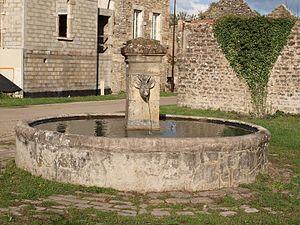
Saint-André-en-Terre-Plaine (Yonne, France)
Saint-André-en-Terre-Plaine est une commune française située dans le département de l'Yonne en région Bourgogne-Franche-Comté.